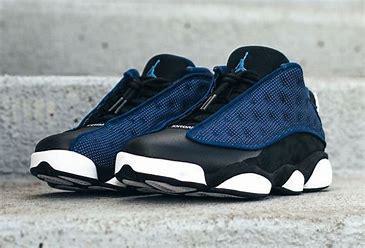
Brand: Jordan
Model: 13 Retro